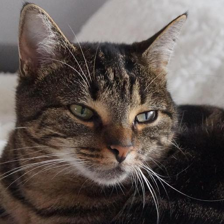
Label: animals